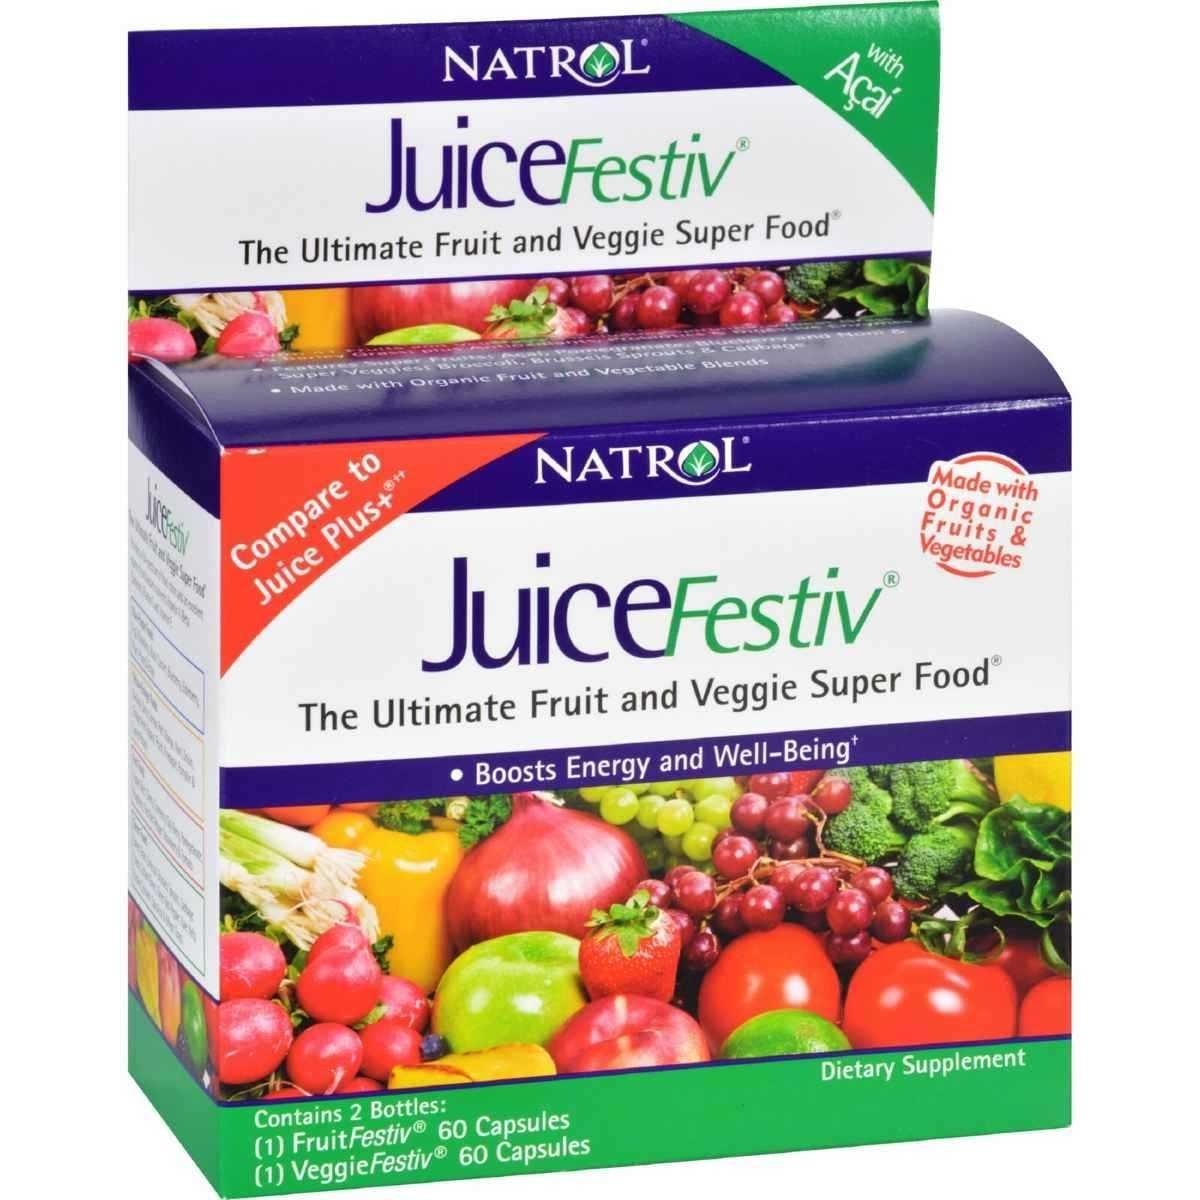
Item Name: Natrol JuiceFestiv, 60 + 60 caps (Pack of 2)2
Product Description: Natrol JuiceFestiv Daily Fruit and Veggie Capsules make it easier and more convenient than ever to get your daily intake of fruits and vegetables. Sourced from high-quality, non-GMO and 70% organic ingredients, this dietary supplement contains no artificial flavors or sweeteners, synthetic dyes or preservatives. These veggie capsules are also free of egg, fish, crustacean shellfish, tree nuts, peanuts and sesame. The simple and convenient way to provide your family with key nutrients they need for a healthy and active lifestyle. Nutrients from 46 organic fruits, vegetables, grains and greens and Antioxidants, Probiotics & Digestive Enzymes. Natrol JuiceFetiv Pack includes one bottle of Daily Fruit capsules with 23 fruits including Super Fruits acai, goji berry, pomegranate, blueberry and noni; and one bottle of Daily Veggie capsules with 18 vegetables plus five grains and greens including super nutritious wheat grass, kale, kelp, spinach and spirulina. Adults, take two capsules of Daily Fruit and two capsules of Daily Veggie with any meal. Natrol is dedicated to creating innovative, quality products, to help you maintain good health and thrive in your busy, modern lifestyle.
Value: 1.0
Unit: Count

Price: 30.165